Seutula

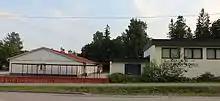
The Seutula school.

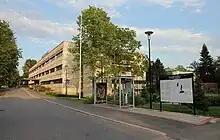
The Katriina Hospital in Seutula.

In the early 1950s, a new airfield for Helsinki was built along the Seutulantie road, stretching from Tuusulantie in Ruskeasanta to Seutula. This airfield was opened in 1952, and became the Helsinki Airport in 1977. Already during its construction, the airfield was commonly called the Seutula airfield, because Tuusulantie had a sign pointing to Seutula. In reality, the airfield was built about 8 kilometres southeast from Seutula, in the northern parts of Veromiehenkylä and Kirkonkylä. Nowadays, Lentokenttä (Finnish for "airfield") is its own district in Vantaa.